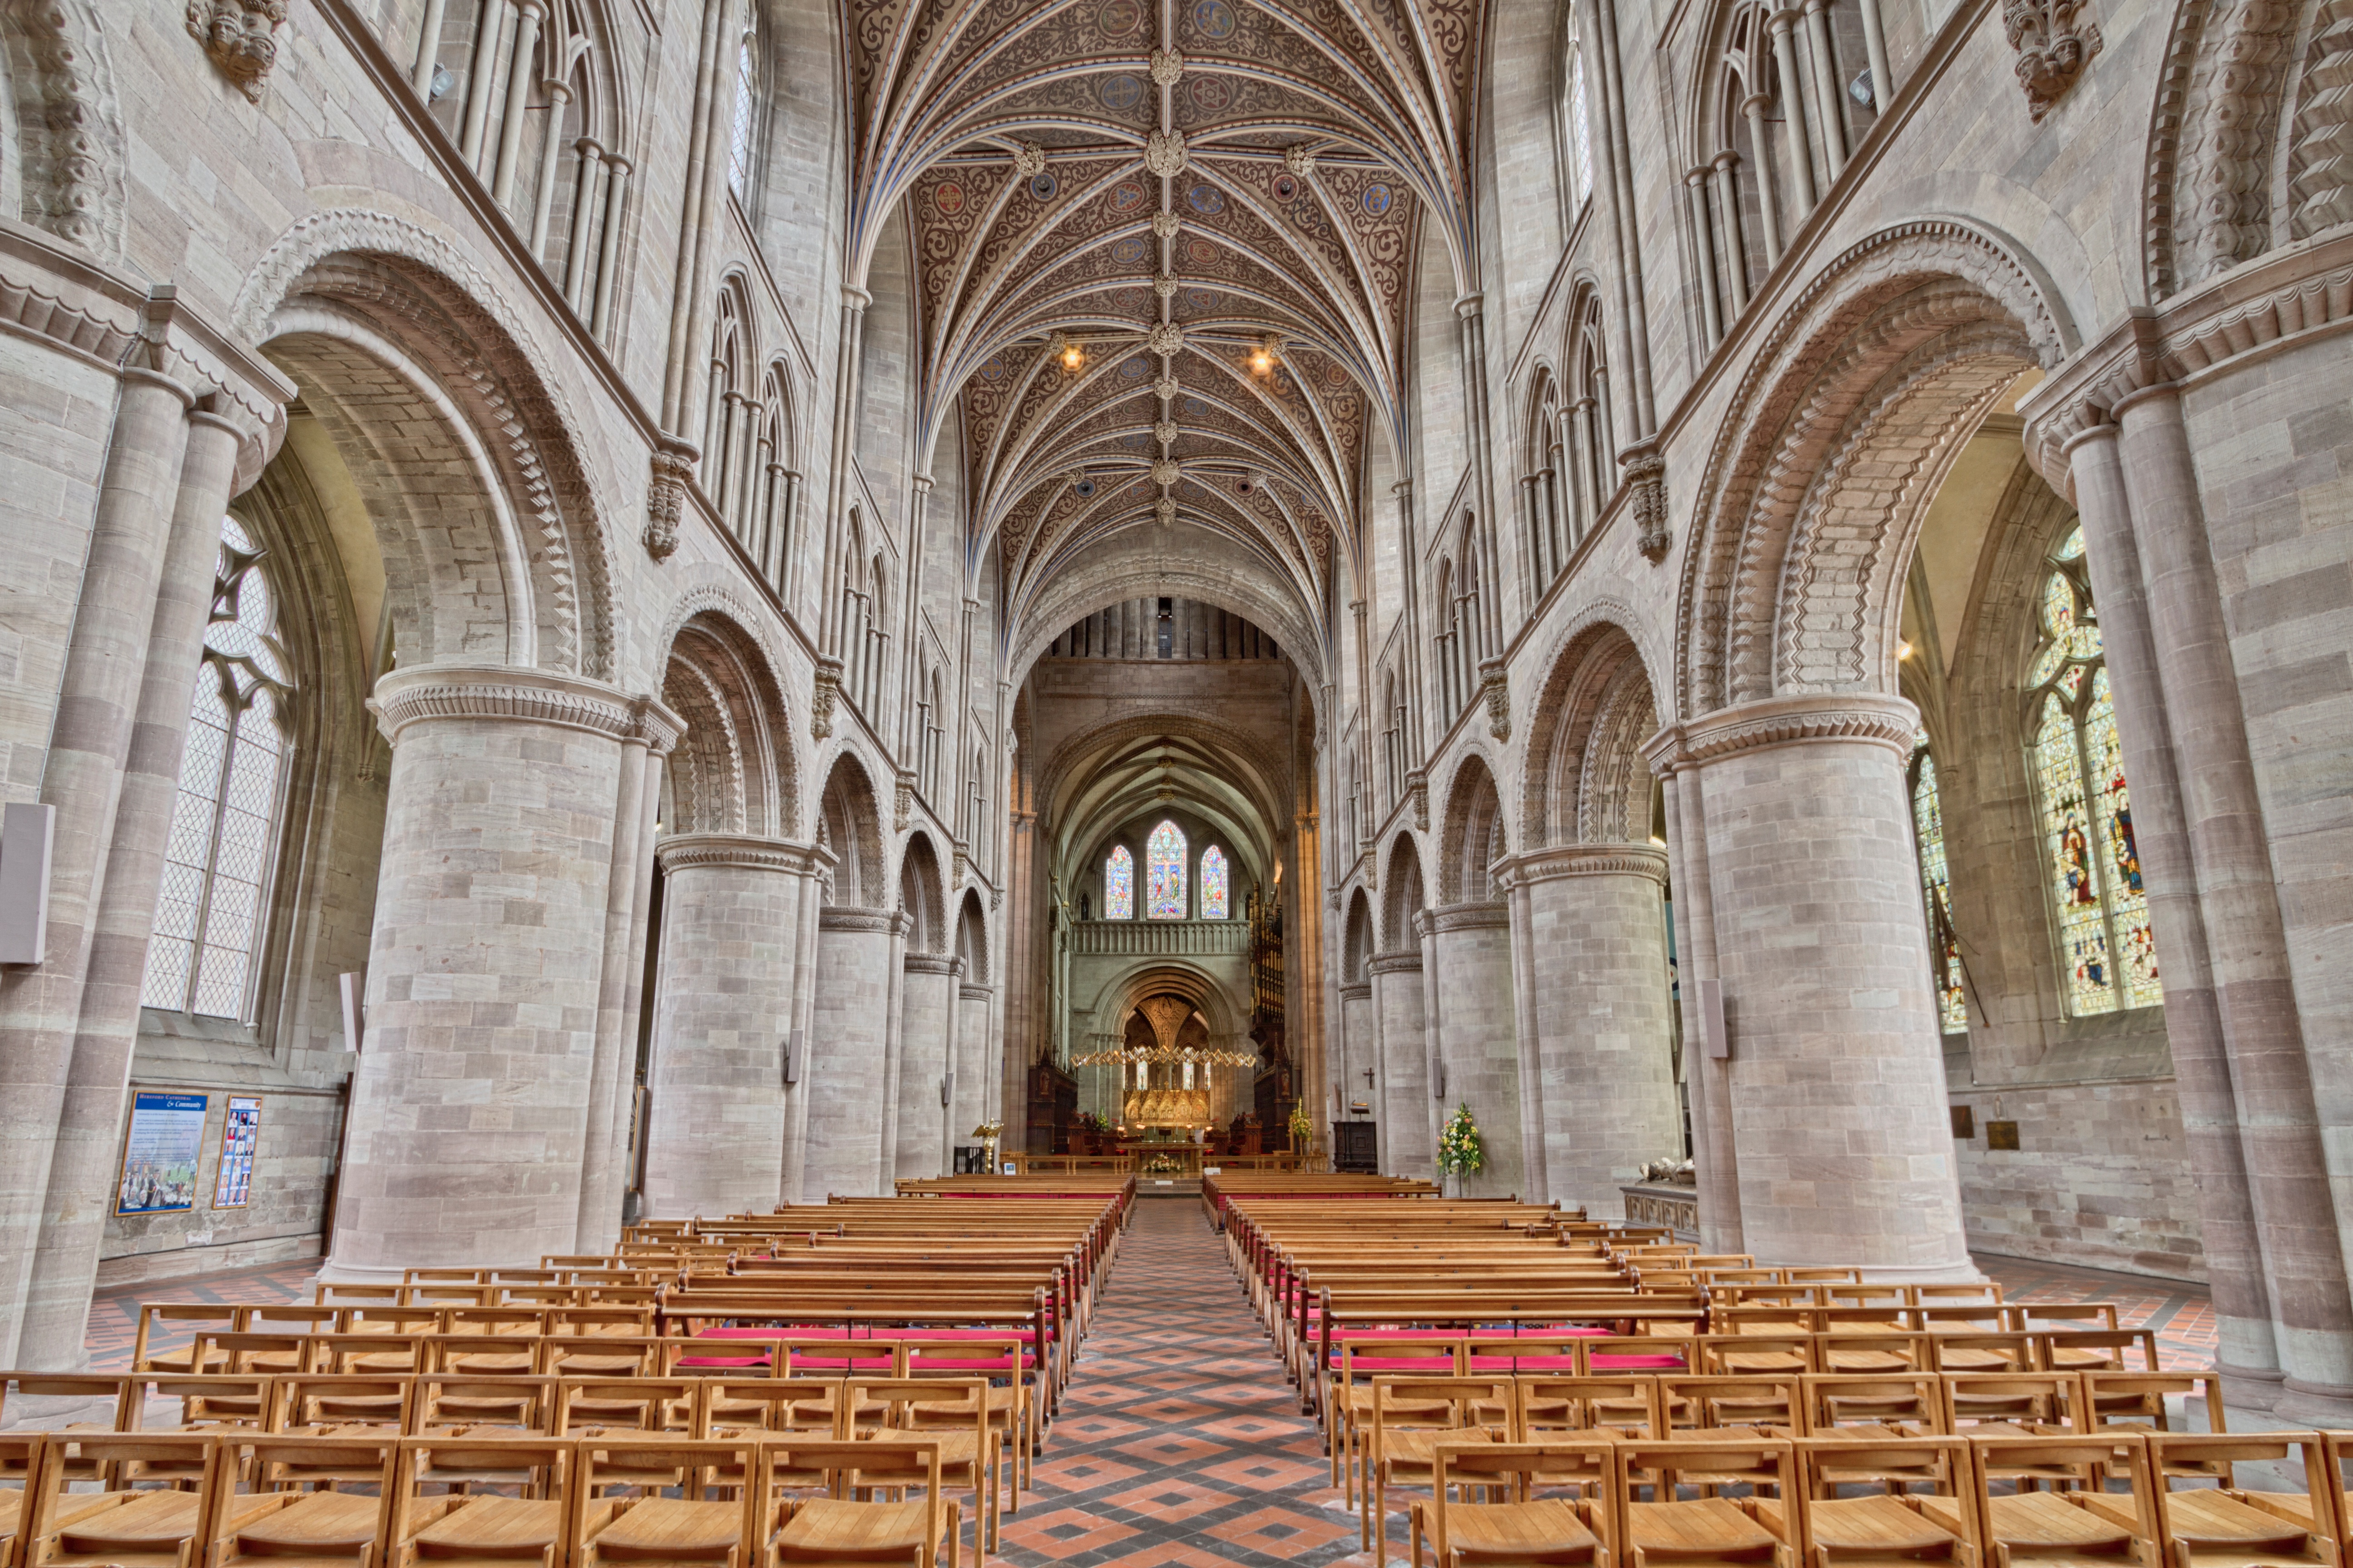
row, building, church, cathedral, chapel, place of worship, temple, monastery, synagogue, abbey, basilica, char, gothic architecture, historic site, ancient history, byzantine architecture